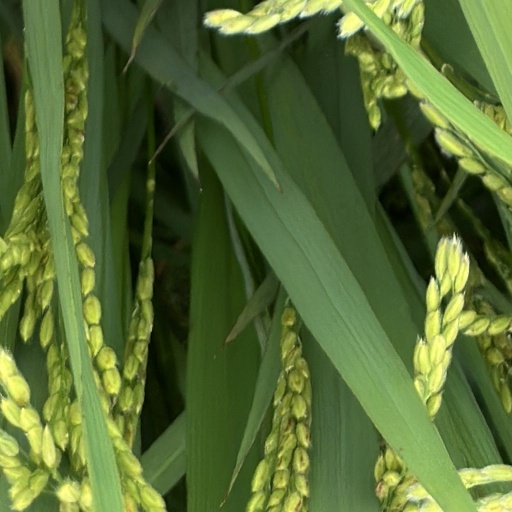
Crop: rice